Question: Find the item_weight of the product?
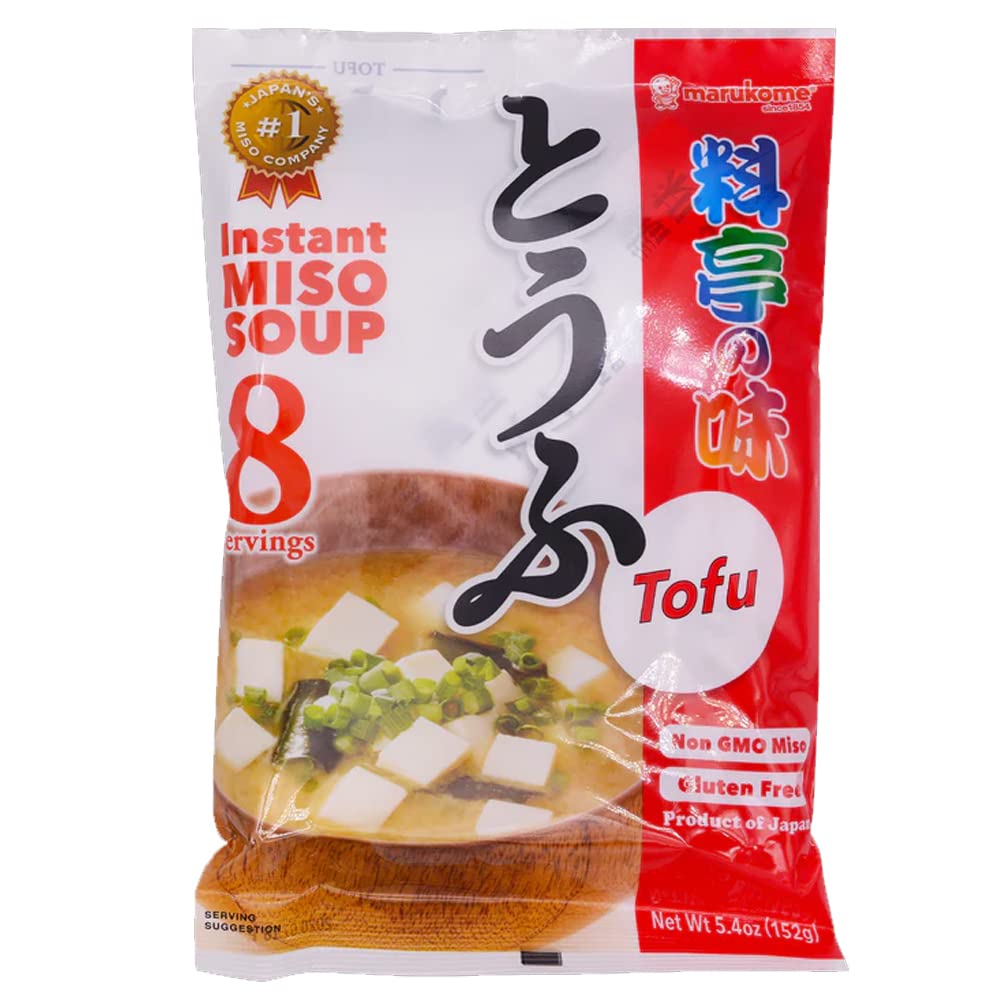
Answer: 5.4 ounce